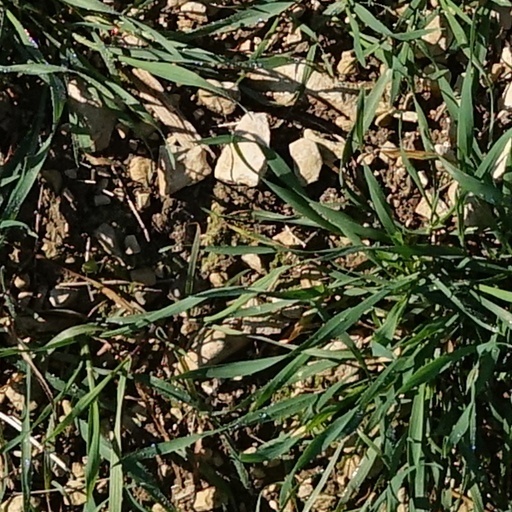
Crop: wheat